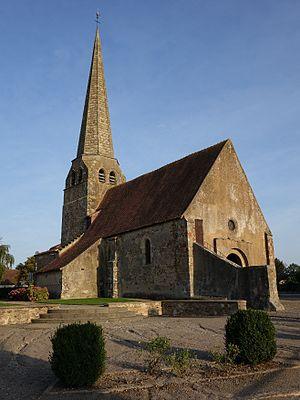
Église Saint-Martin
Chavenon est une commune française, située dans le département de l'Allier en région Auvergne-Rhône-Alpes.
Cet article recense une partie des monuments historiques de l'Allier, en France.
L'église Saint-Martin se situe dans la commune française de Chavenon, dans le département de l'Allier.